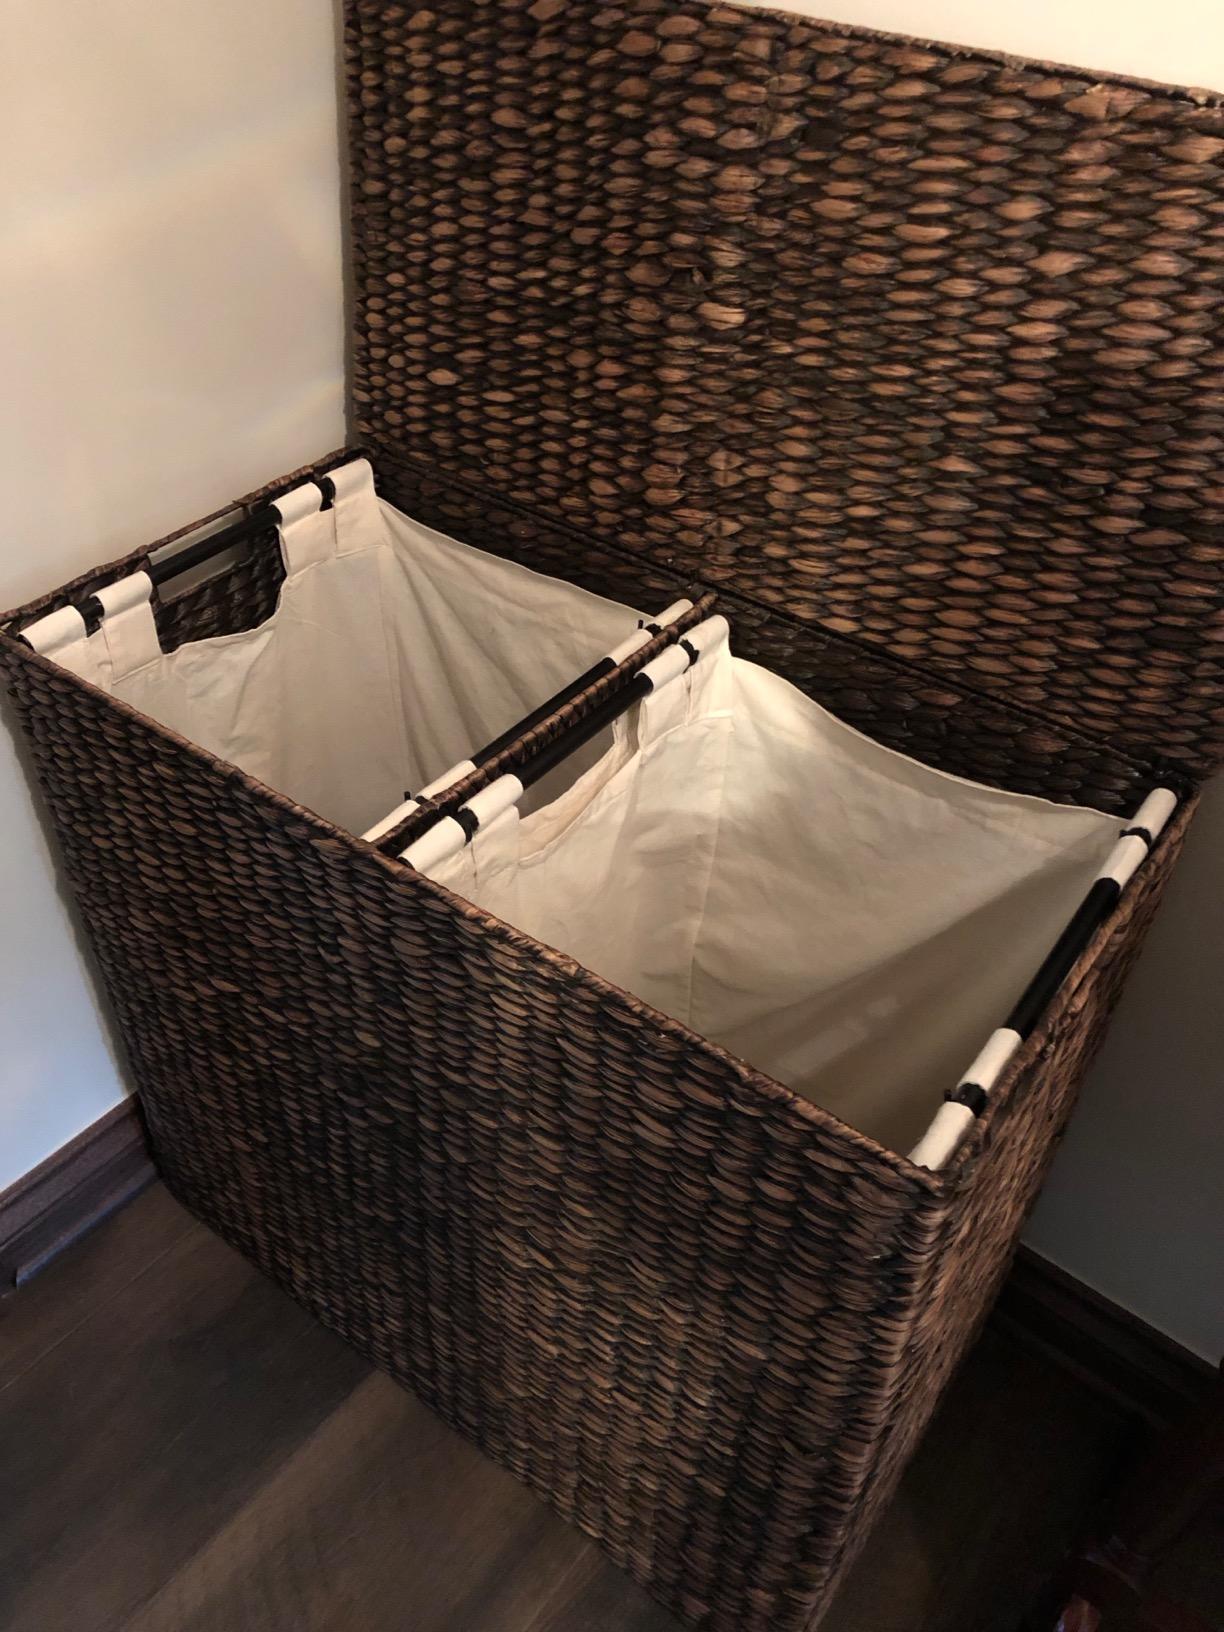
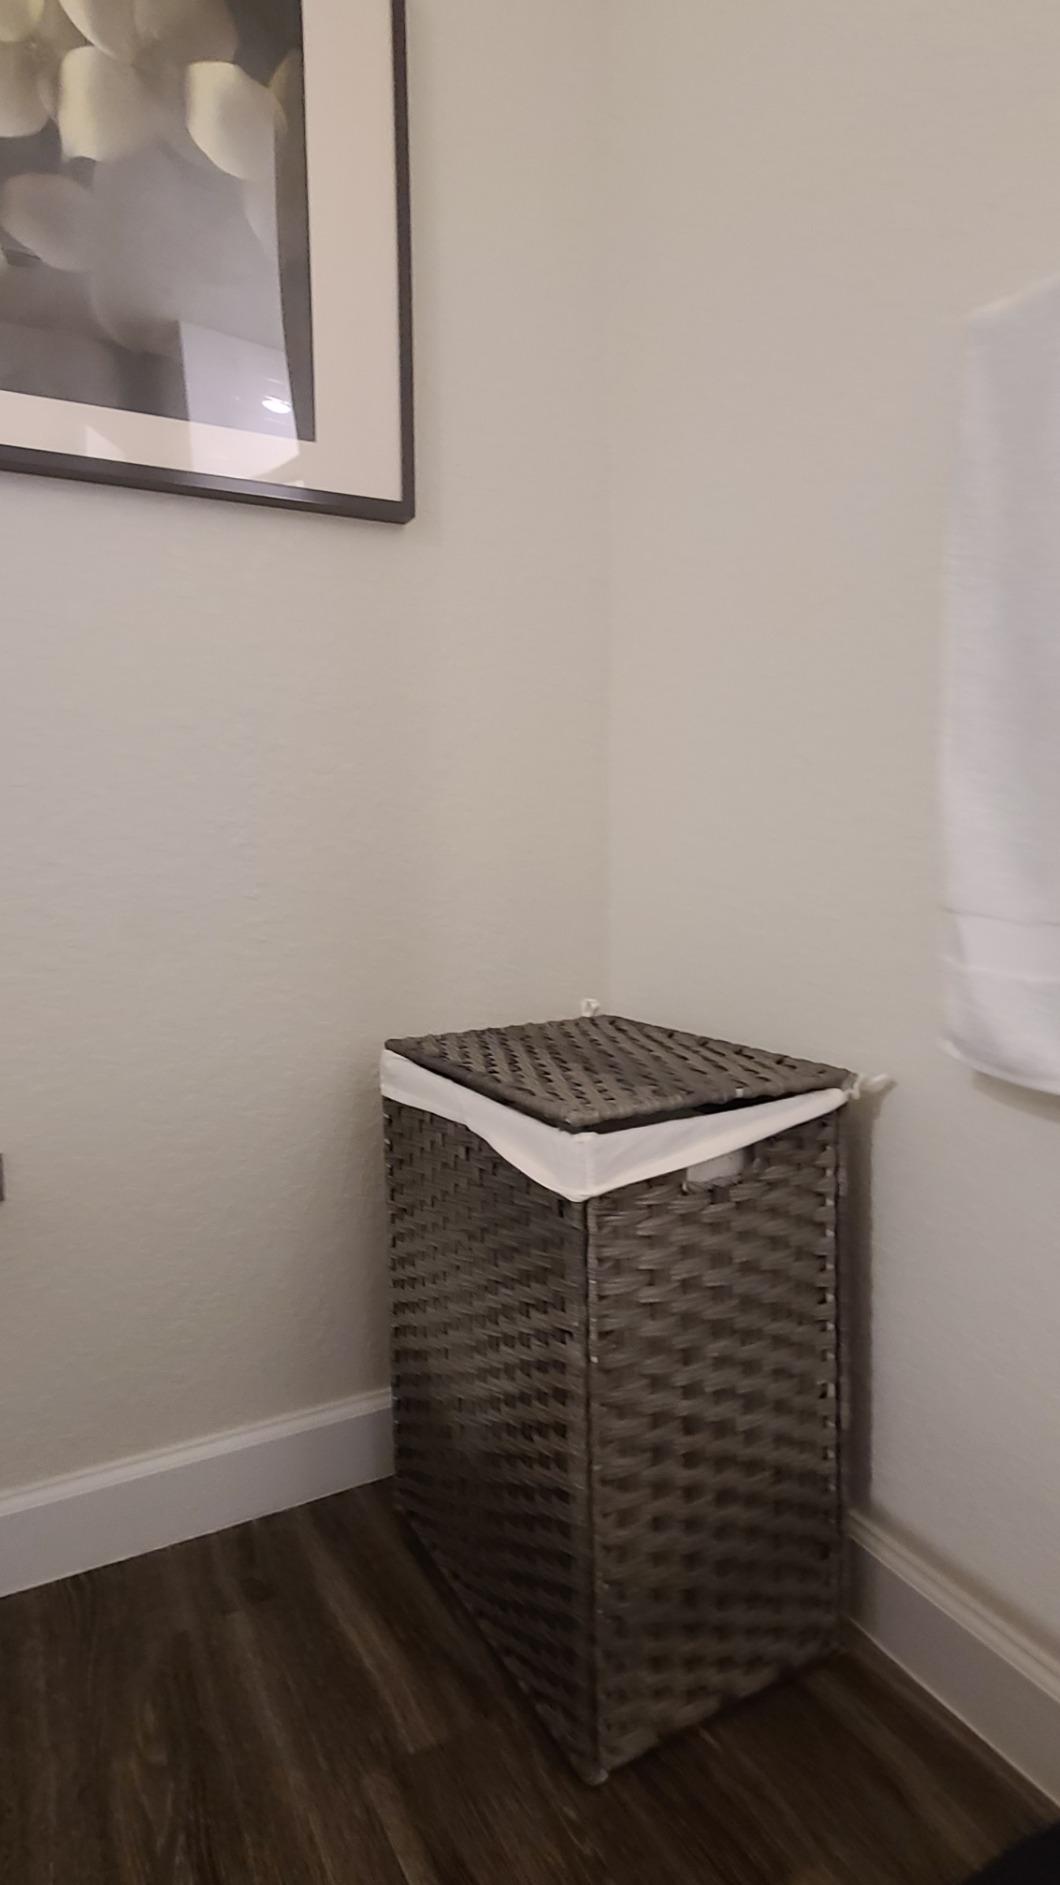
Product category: items_hamper
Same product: no